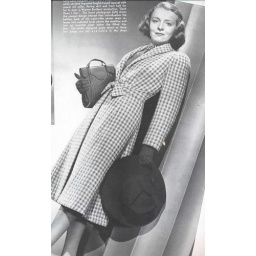
Jane Bryan in a beige, brown and white tweed coat designed by Orry-Kelly.